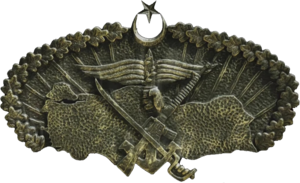
Les Özel Kuvvetler Komutanlığı, surnommées Bordo Bereliler Il s'agit d'une unité de soldats d'élite qui ont été formés en étant soumis à une formation de haut niveau qui peut servir dans toutes sortes de conditions terrestres et climatiques contre l'élimination des menaces internes et externes des forces armées turques.Les principales fonctions du commandement sont d'organiser et de former le public en cas de guerre possible, de mener des opérations spéciales qui dépassent les possibilités et les capacités d'autres unités militaires.